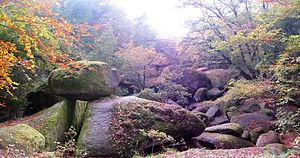
Chaos de rochers en forêt de Huelgoat.